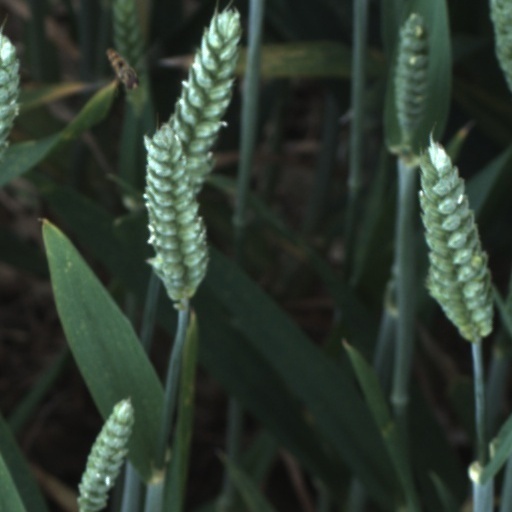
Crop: wheat